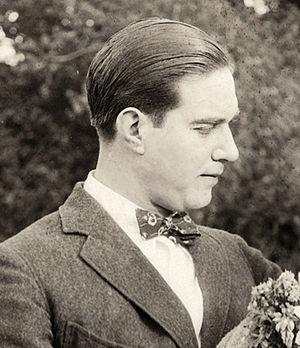
David Butler est un réalisateur, acteur, scénariste et producteur américain né le 17 décembre 1894 à San Francisco, Californie, mort le 14 juin 1979 à Arcadia.